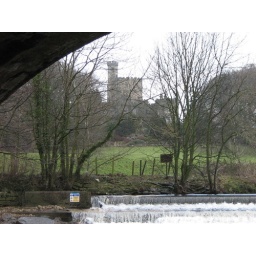
Hornby Castle from below the bridge on the river Lune